Richard Grainger

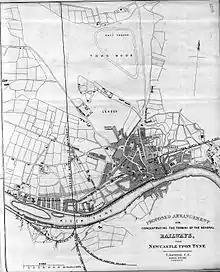
Grainger's 1836 plan of a proposal for a central Newcastle railway station by Thomas Sopwith.

The plan, covering a site, was for a commercial and shopping area based on three main thoroughfares, Grey Street, Grainger Street and Clayton Street, leading to the lower part of town. Cross connection between these streets was provided by Hood Street, Shakespeare Street, Market Street and Nelson Street. The triangle formed by Grey Street, Grainger Street and Market Street contained the Central Exchange, originally intended as a corn market but rejected by the council. The new meat market was placed between Grainger Street and Clayton Street with the new vegetable market on the north west side of Clayton Street.